Ninus

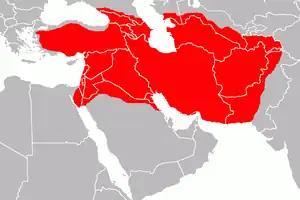
Ninus' Empire according to Diodoros

As the story goes, Ninus, having conquered all neighboring Asian countries apart from India and Bactriana, then made war on Oxyartes, king of Bactriana, with an army of nearly two million, taking all but the capital, Bactra. During the siege of Bactra, he met Semiramis, the wife of one of his officers, Onnes, whom he took from her husband and married. The fruit of the marriage was Ninyas, said to have succeeded Ninus.